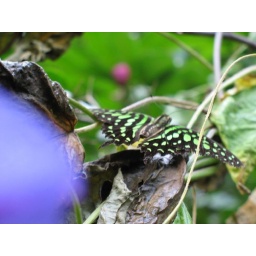
butterfly caught napping by the blue